Christopher Raeburn (designer)

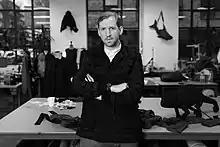
Raeburn in his East London studio

Christopher Raeburn (born 13 August 1982), is a British fashion designer who reworks surplus fabrics and garments to create menswear, womenswear and accessories.